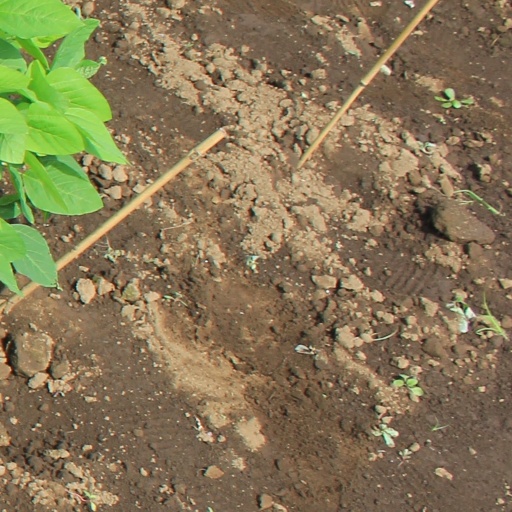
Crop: soybean